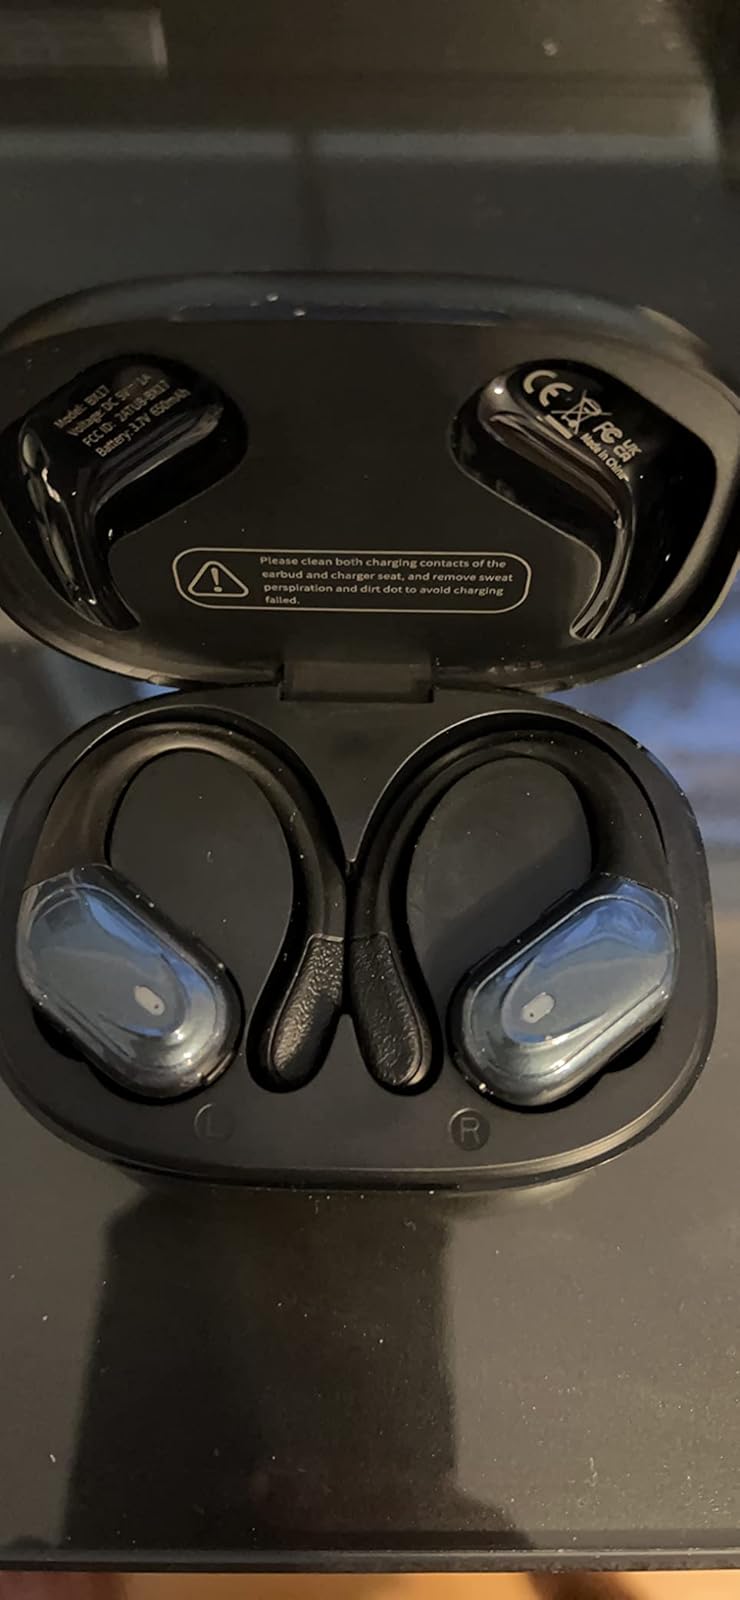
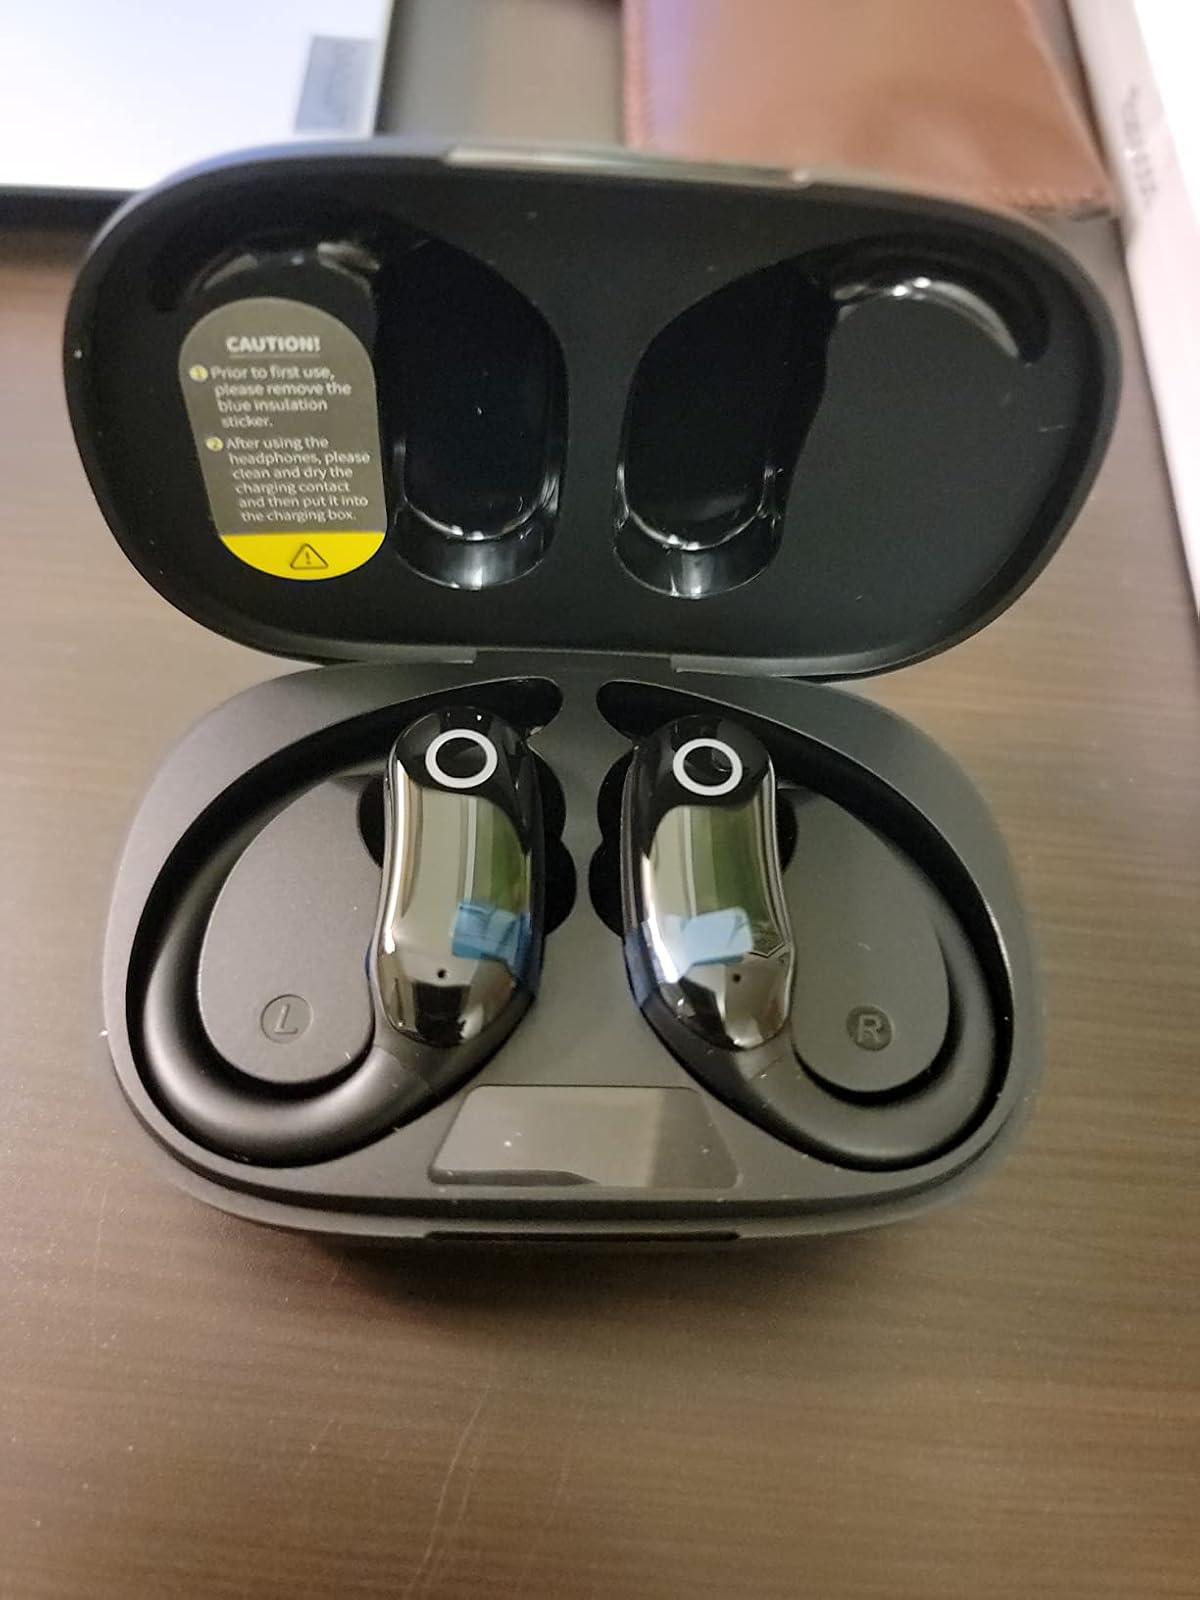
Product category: earbuds
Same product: no